Rhabdomys

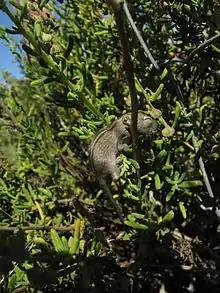
Unweaned "Rhabdomys" feeding on a succulent forb

Unlike most small rodents, "Rhabdomys" species exhibit a diurnal, bimodal activity pattern, with activity concentrated around crepuscular periods in mornings and evenings, and reduced during the midday period.